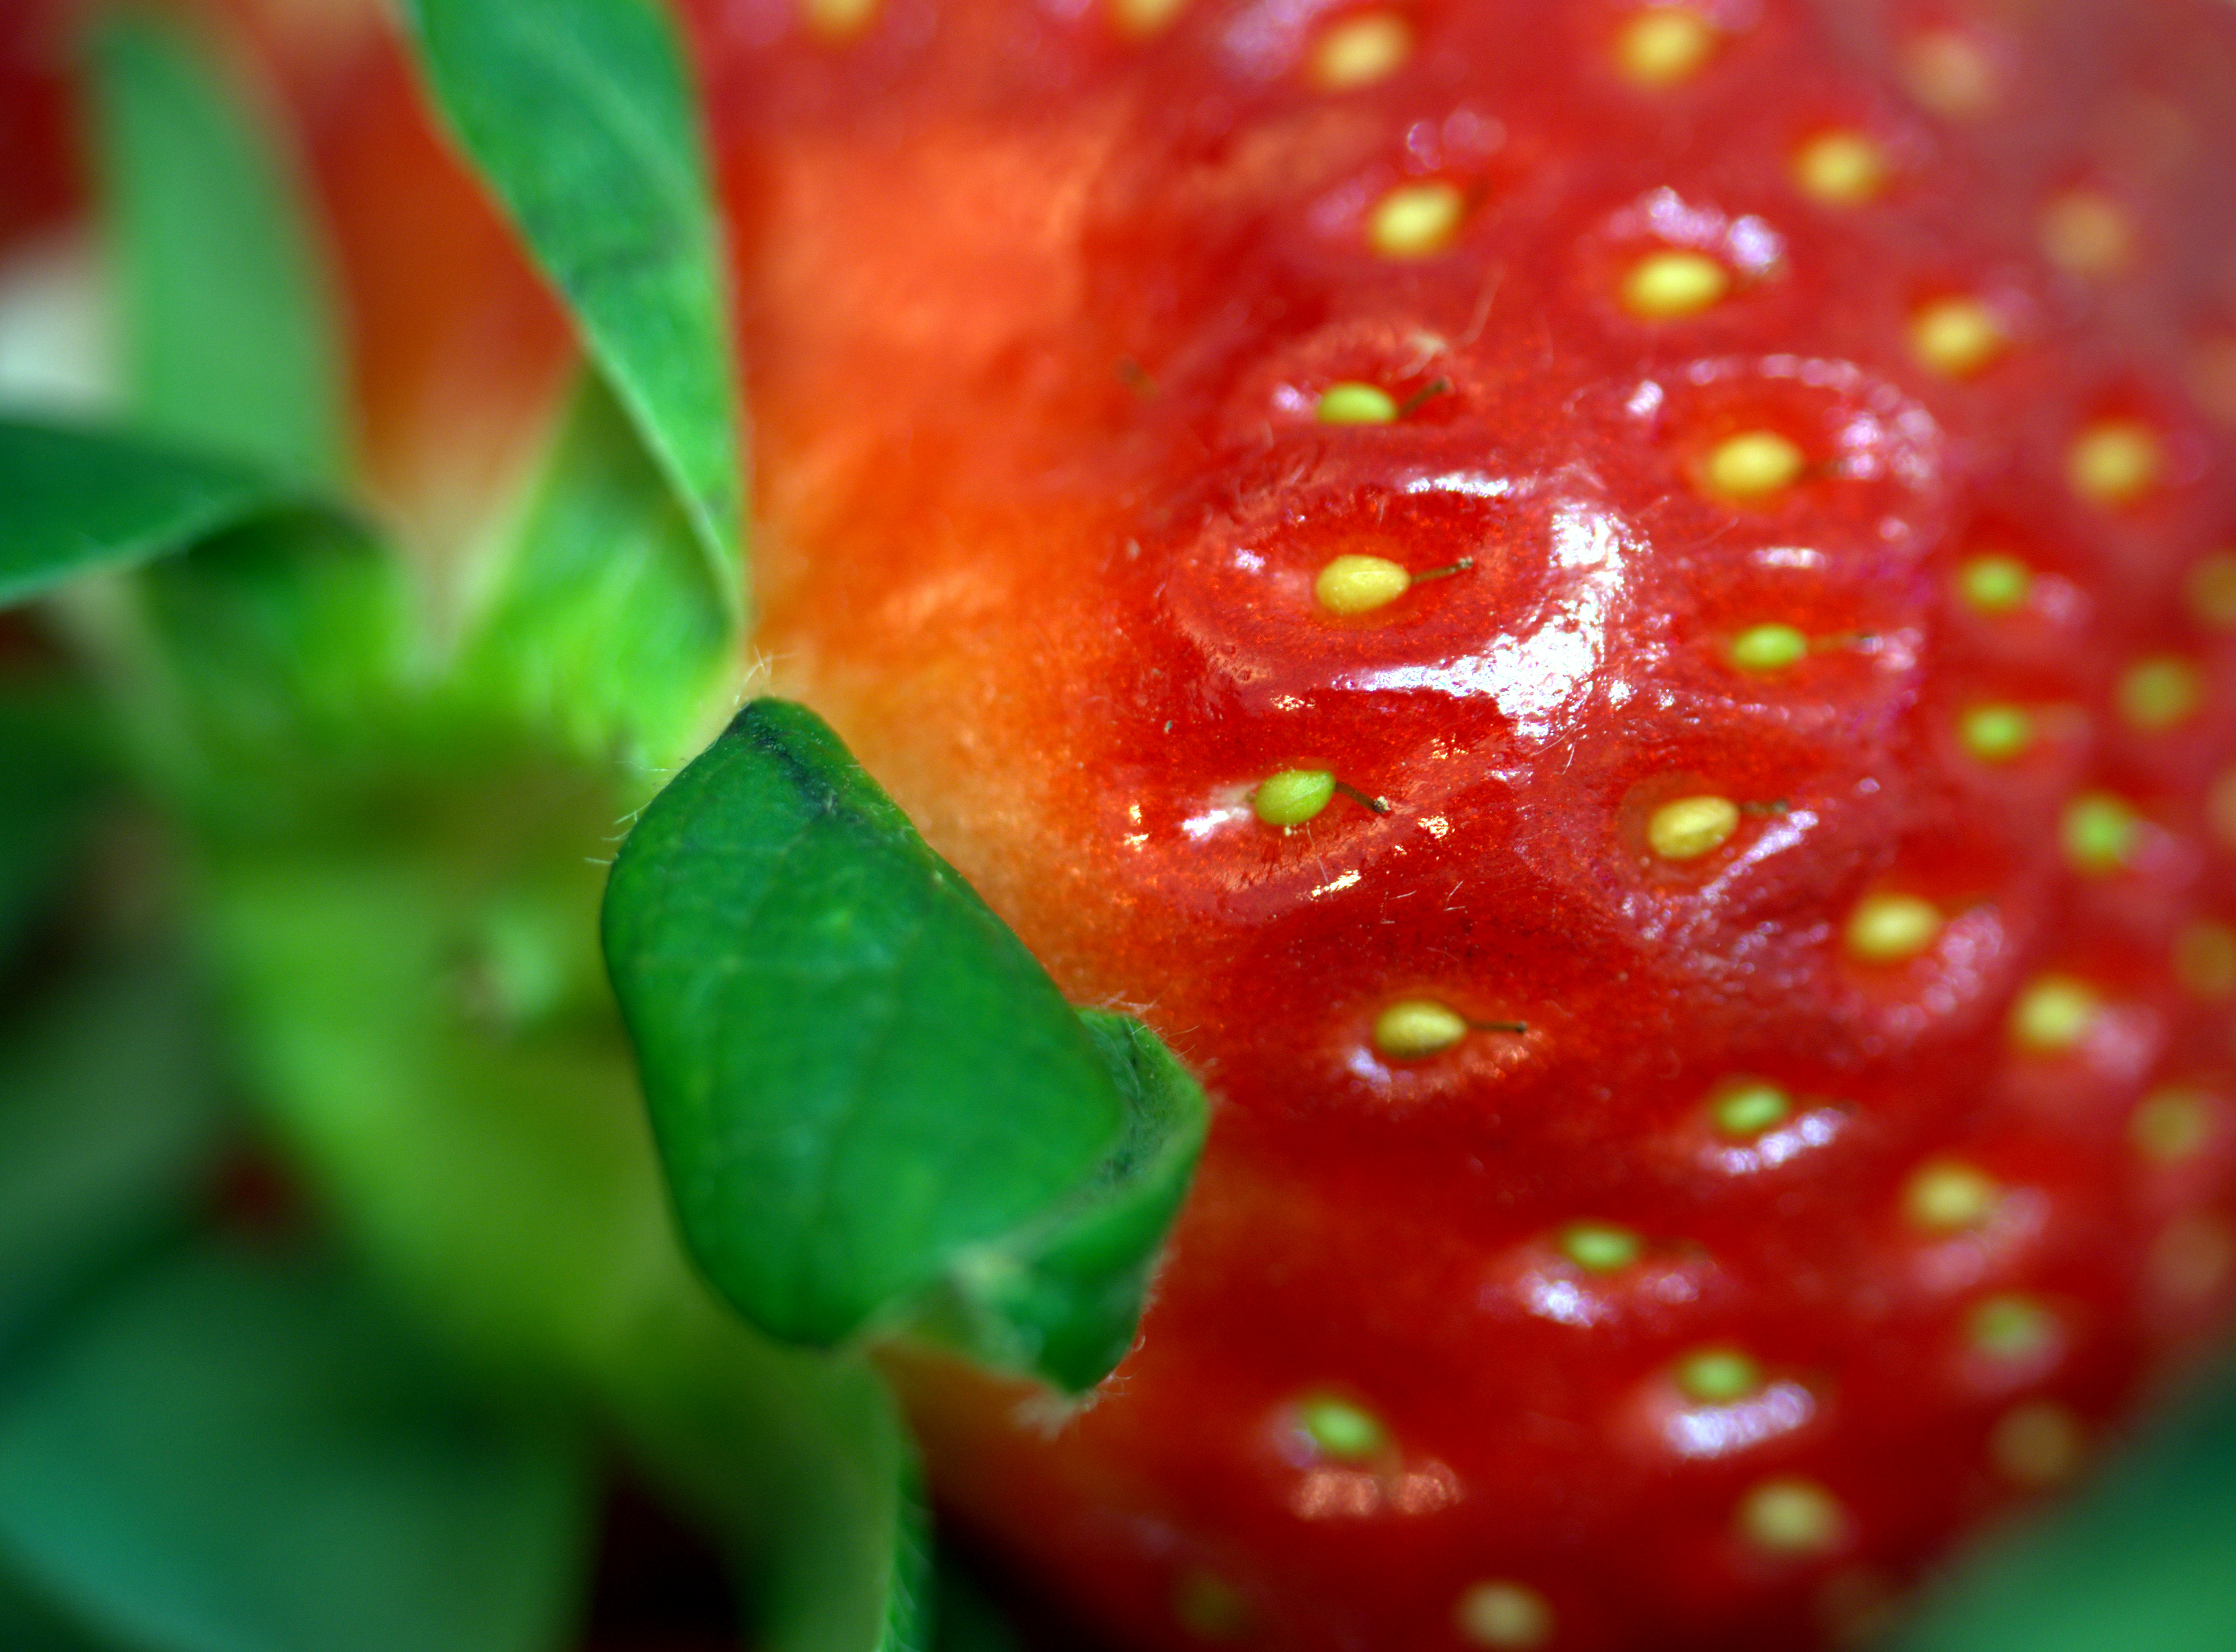
plant, fruit, leaf, flower, petal, food, green, red, produce, vegetable, flora, strawberry, close up, strawberries, macro photography, flowering plant, land plant